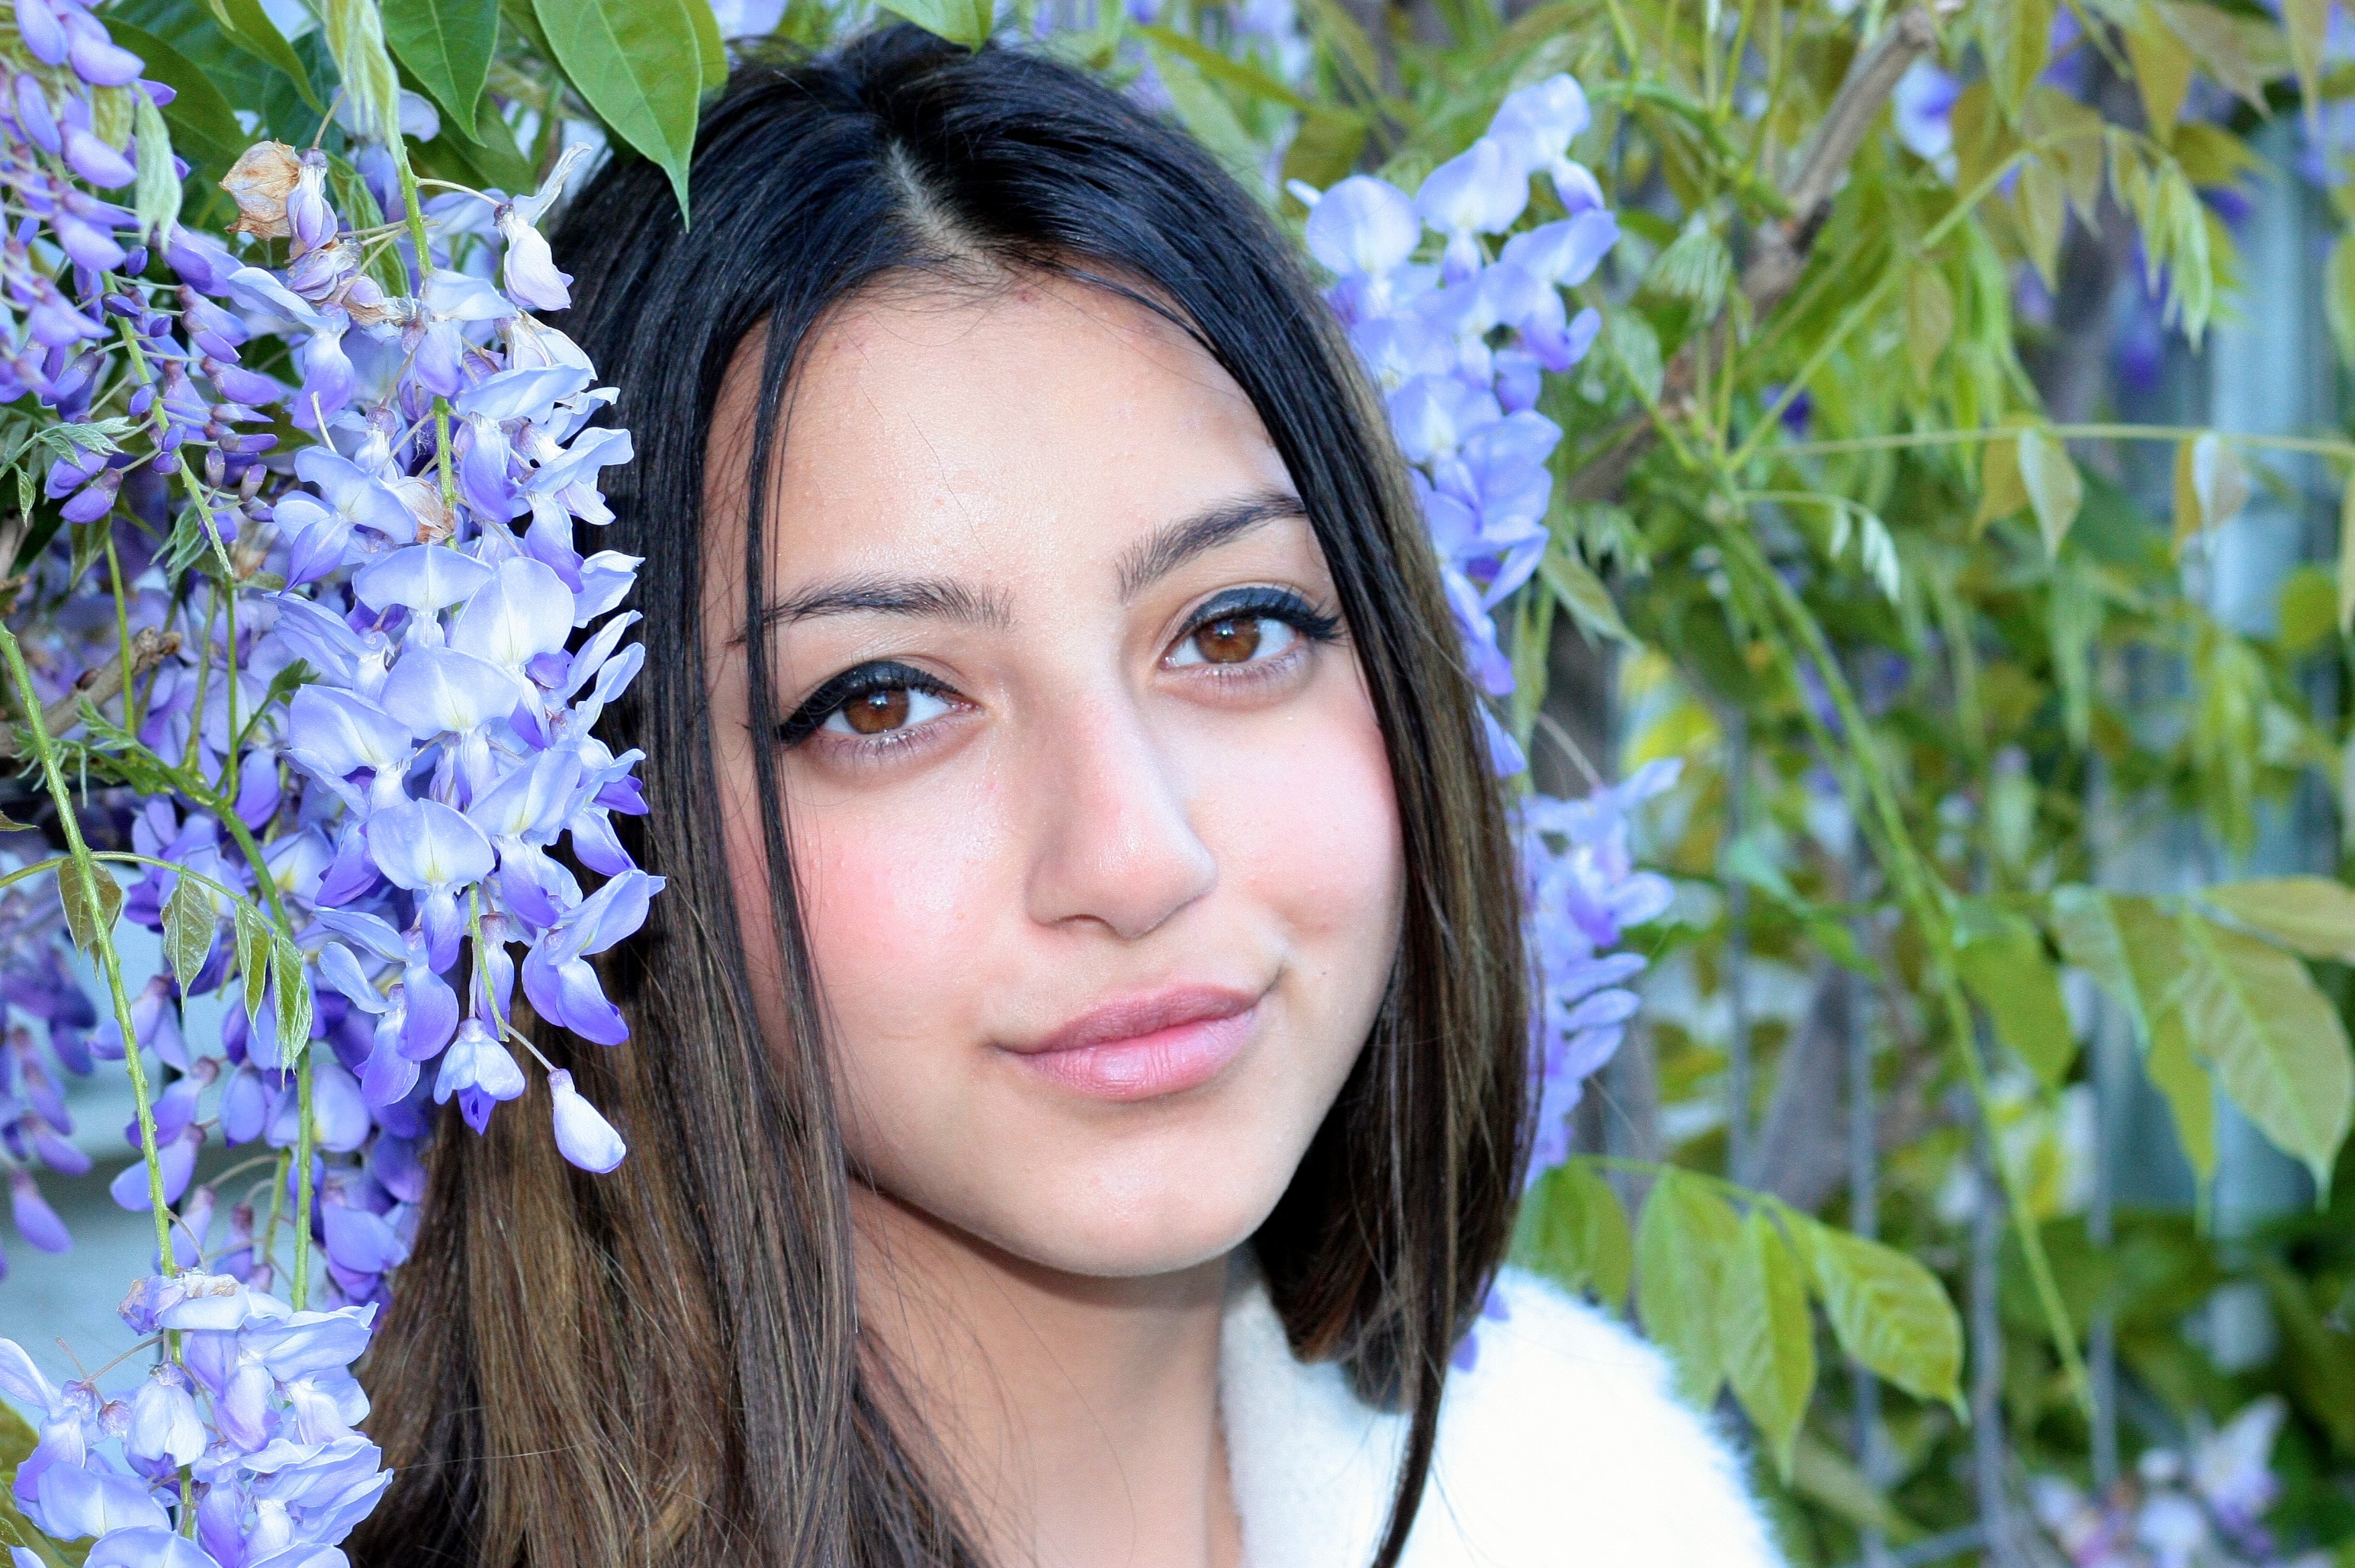
person, fence, plant, girl, woman, photography, flower, brunette, portrait, model, spring, color, blue, lady, flora, smile, flowers, human body, face, eye, head, skin, beauty, organ, photo shoot, brown eyes, mov, portrait photography